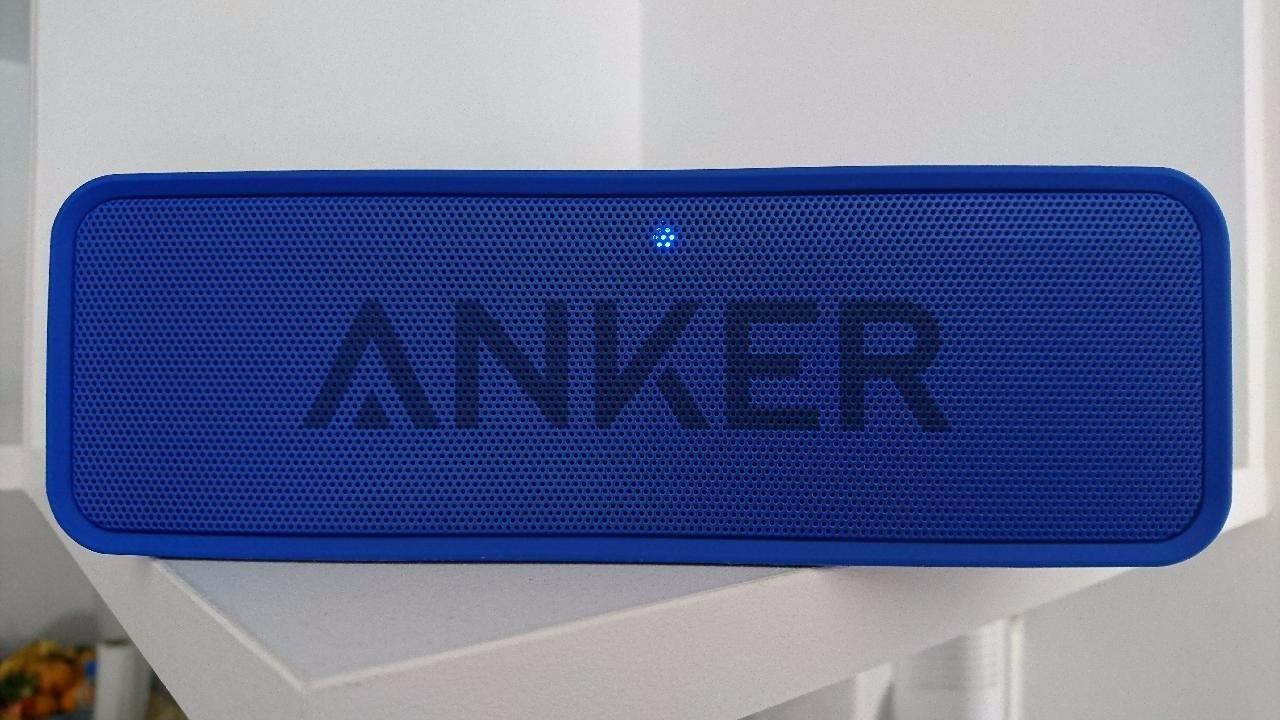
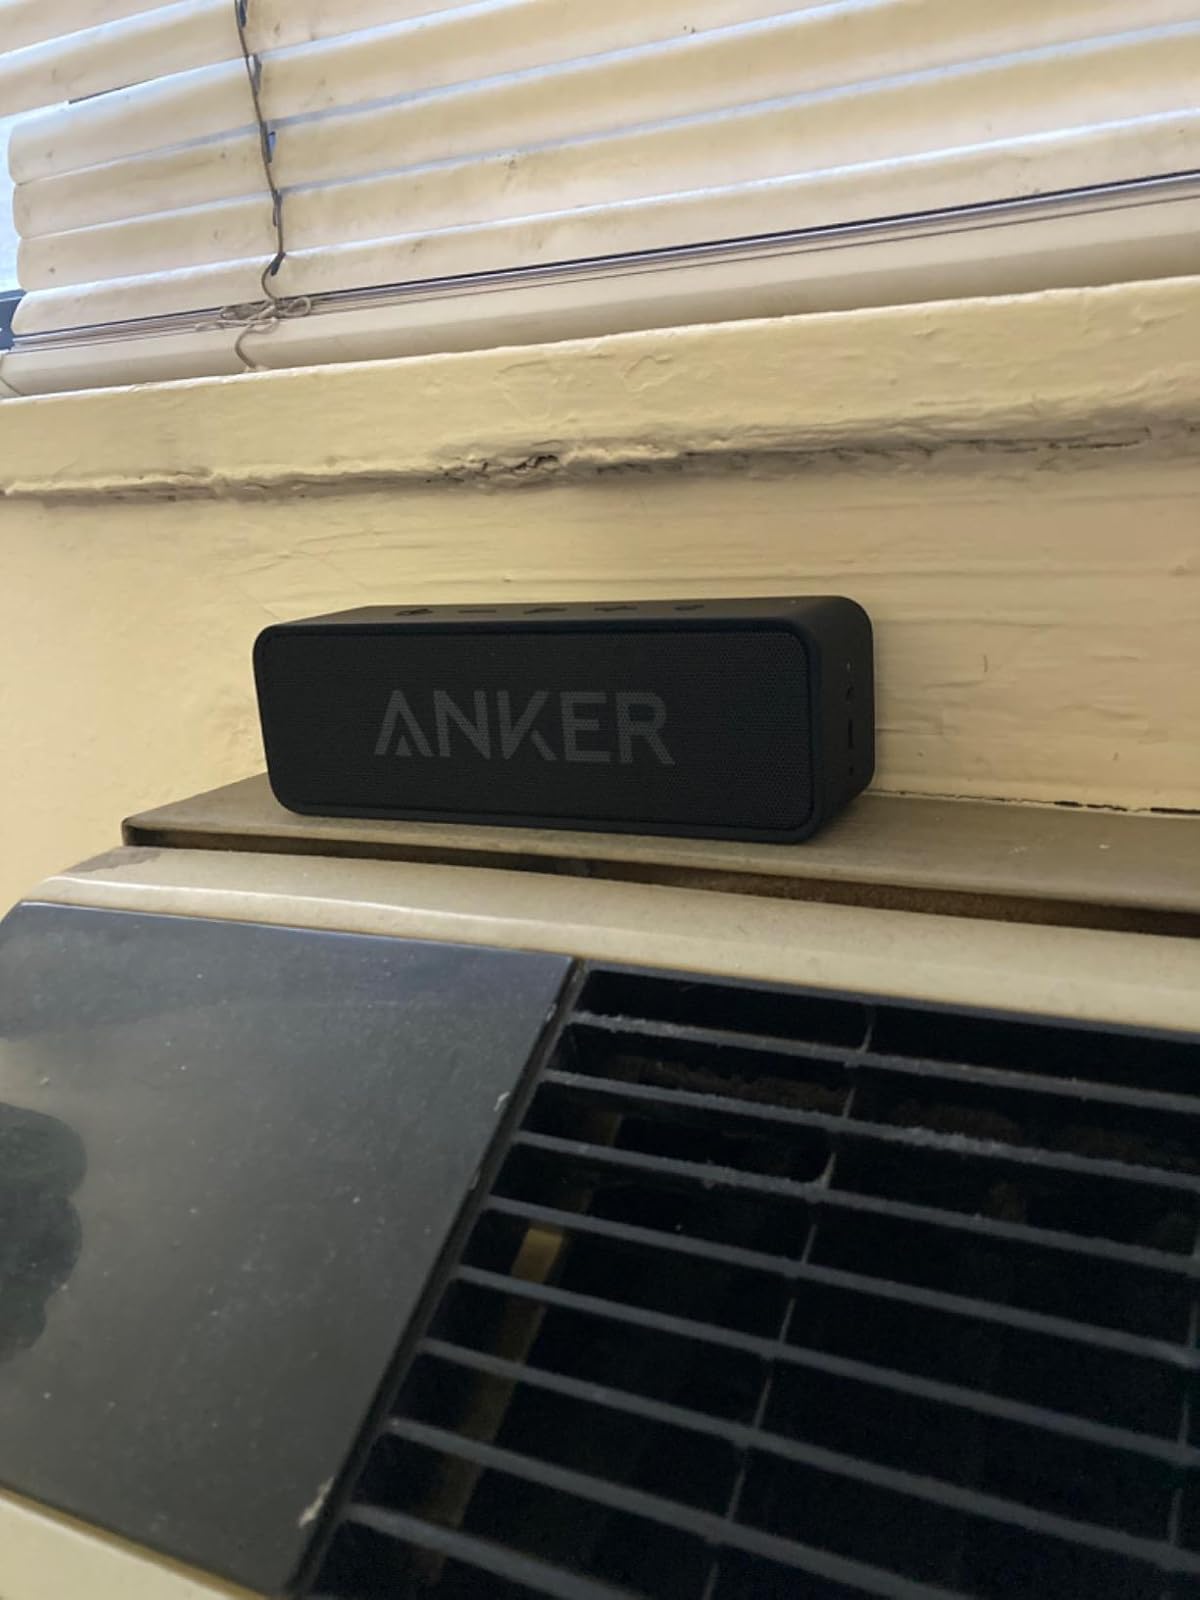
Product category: speaker
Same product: no